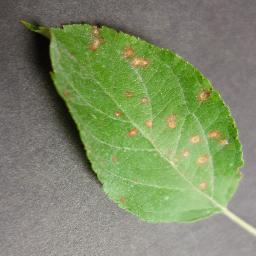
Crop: apple
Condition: cedar_rust